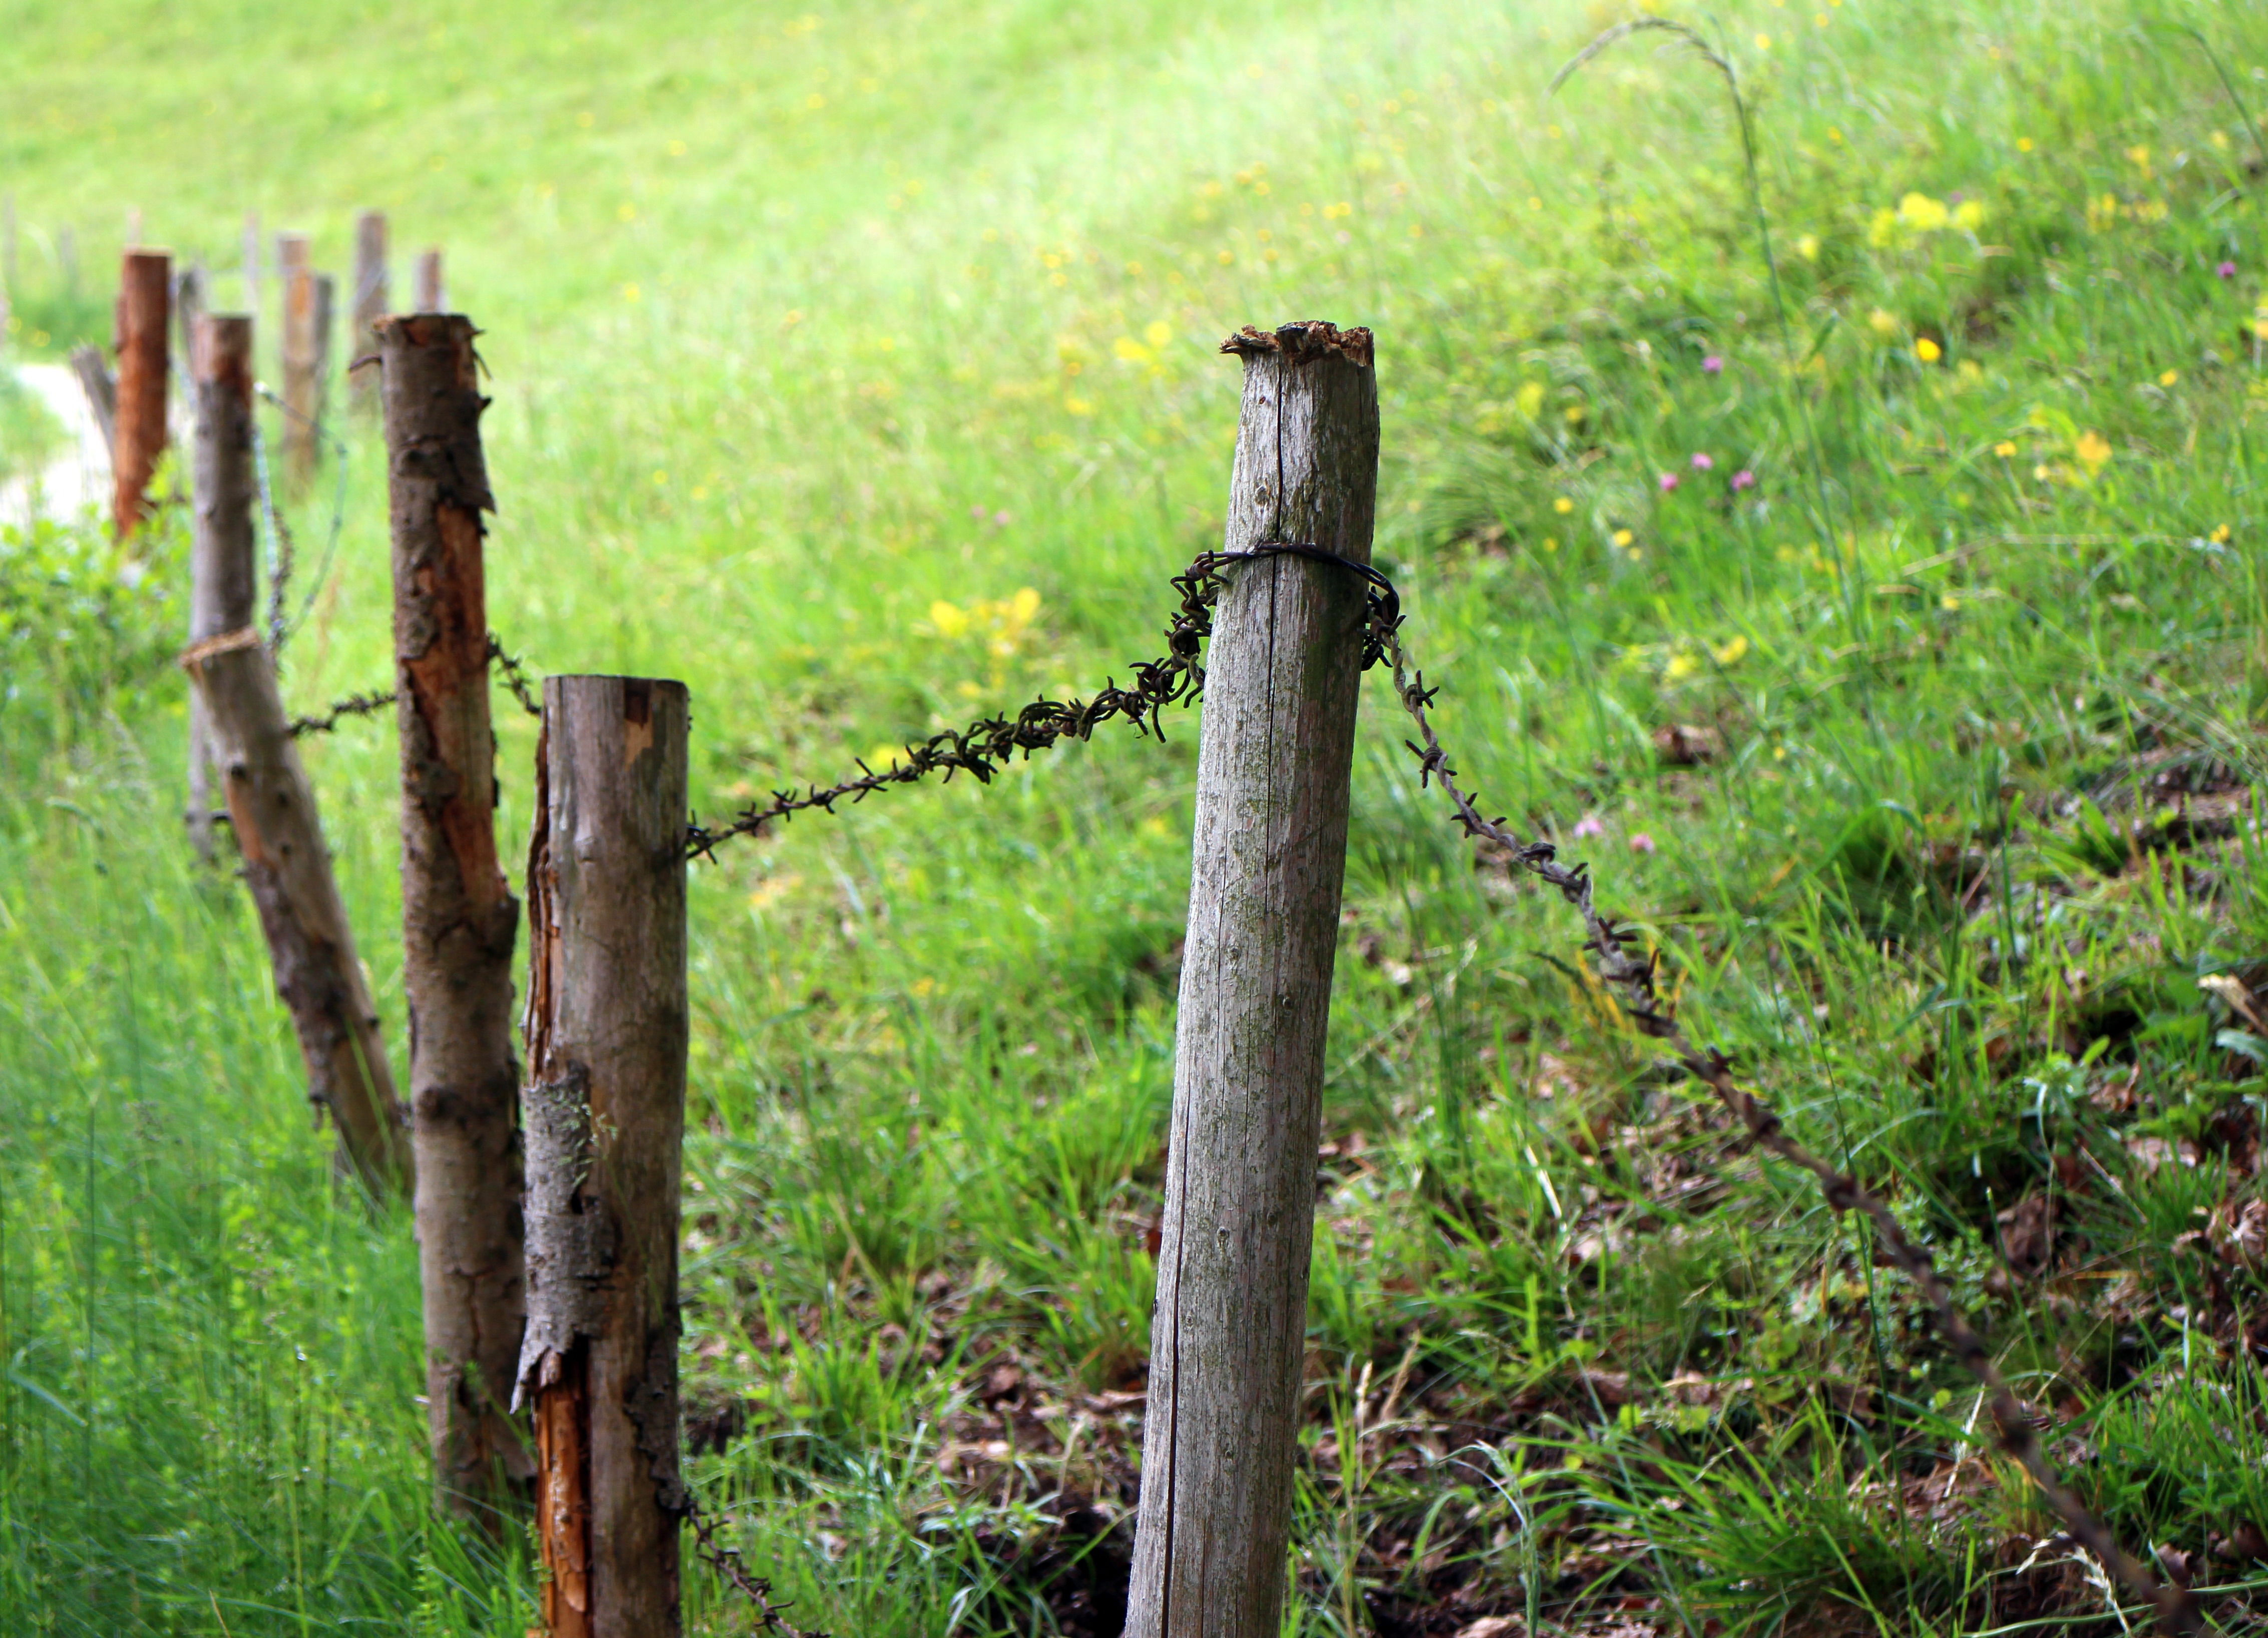
tree, forest, grass, branch, fence, barbed wire, post, plant, lawn, meadow, thorn, wire, pile, green, pasture, soil, woodland, wiring, limit, pointed, demarcation, fence post, woody plant, outdoor structure